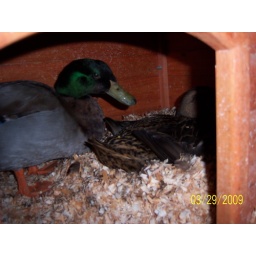
Joey getting ready for bed with Lucky in the dog house that she is using for a nest